Silicate

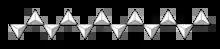
Depiction of a metasilicate chain, emphasizing the tetrahedral silicate subunits.

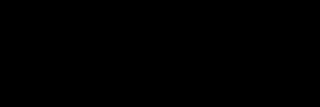
Alternative depiction of a metasilicate chain emphasizing the Si-O bonds.

With two shared oxides bound to each silicon, cyclic or polymeric structures can result. The cyclic metasilicate ring is a hexamer of SiO. Polymeric silicate anions of can exist also as long chains.